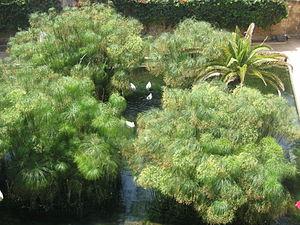
Fontaine d'Aréthuse, Syracuse, Sicile.